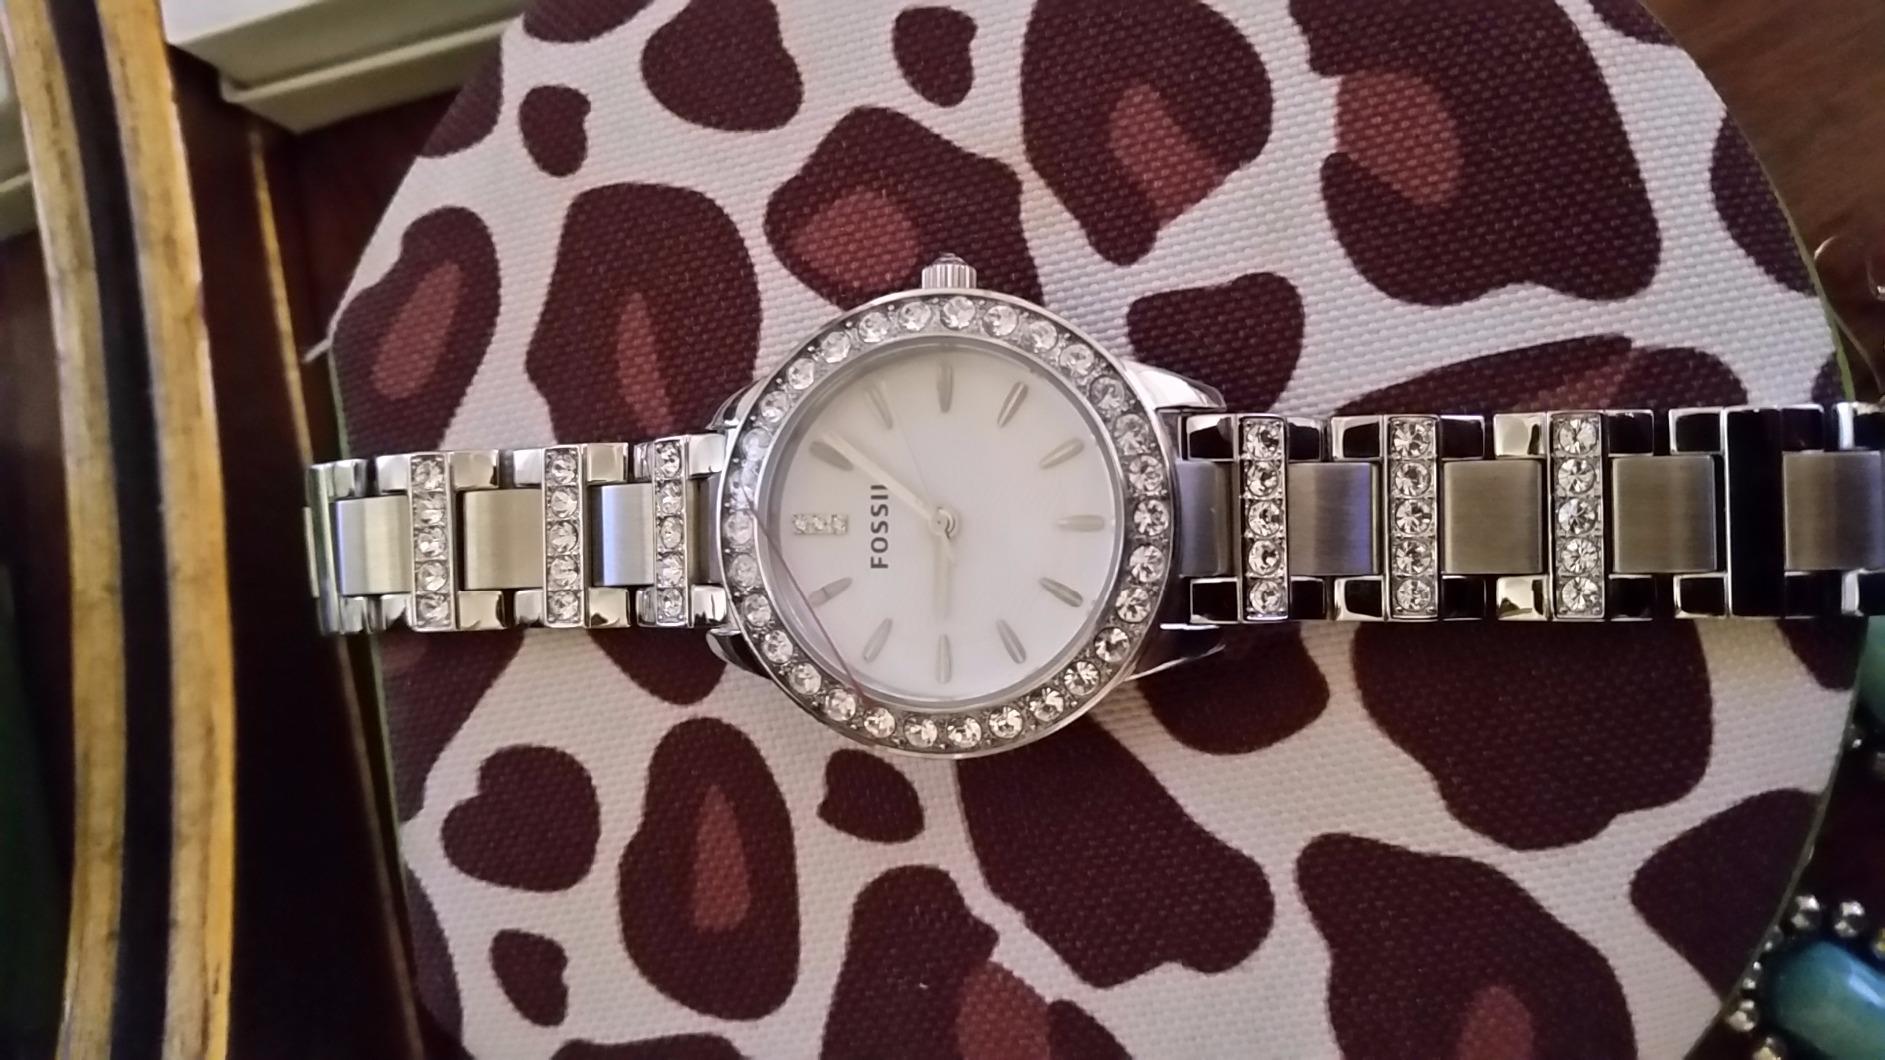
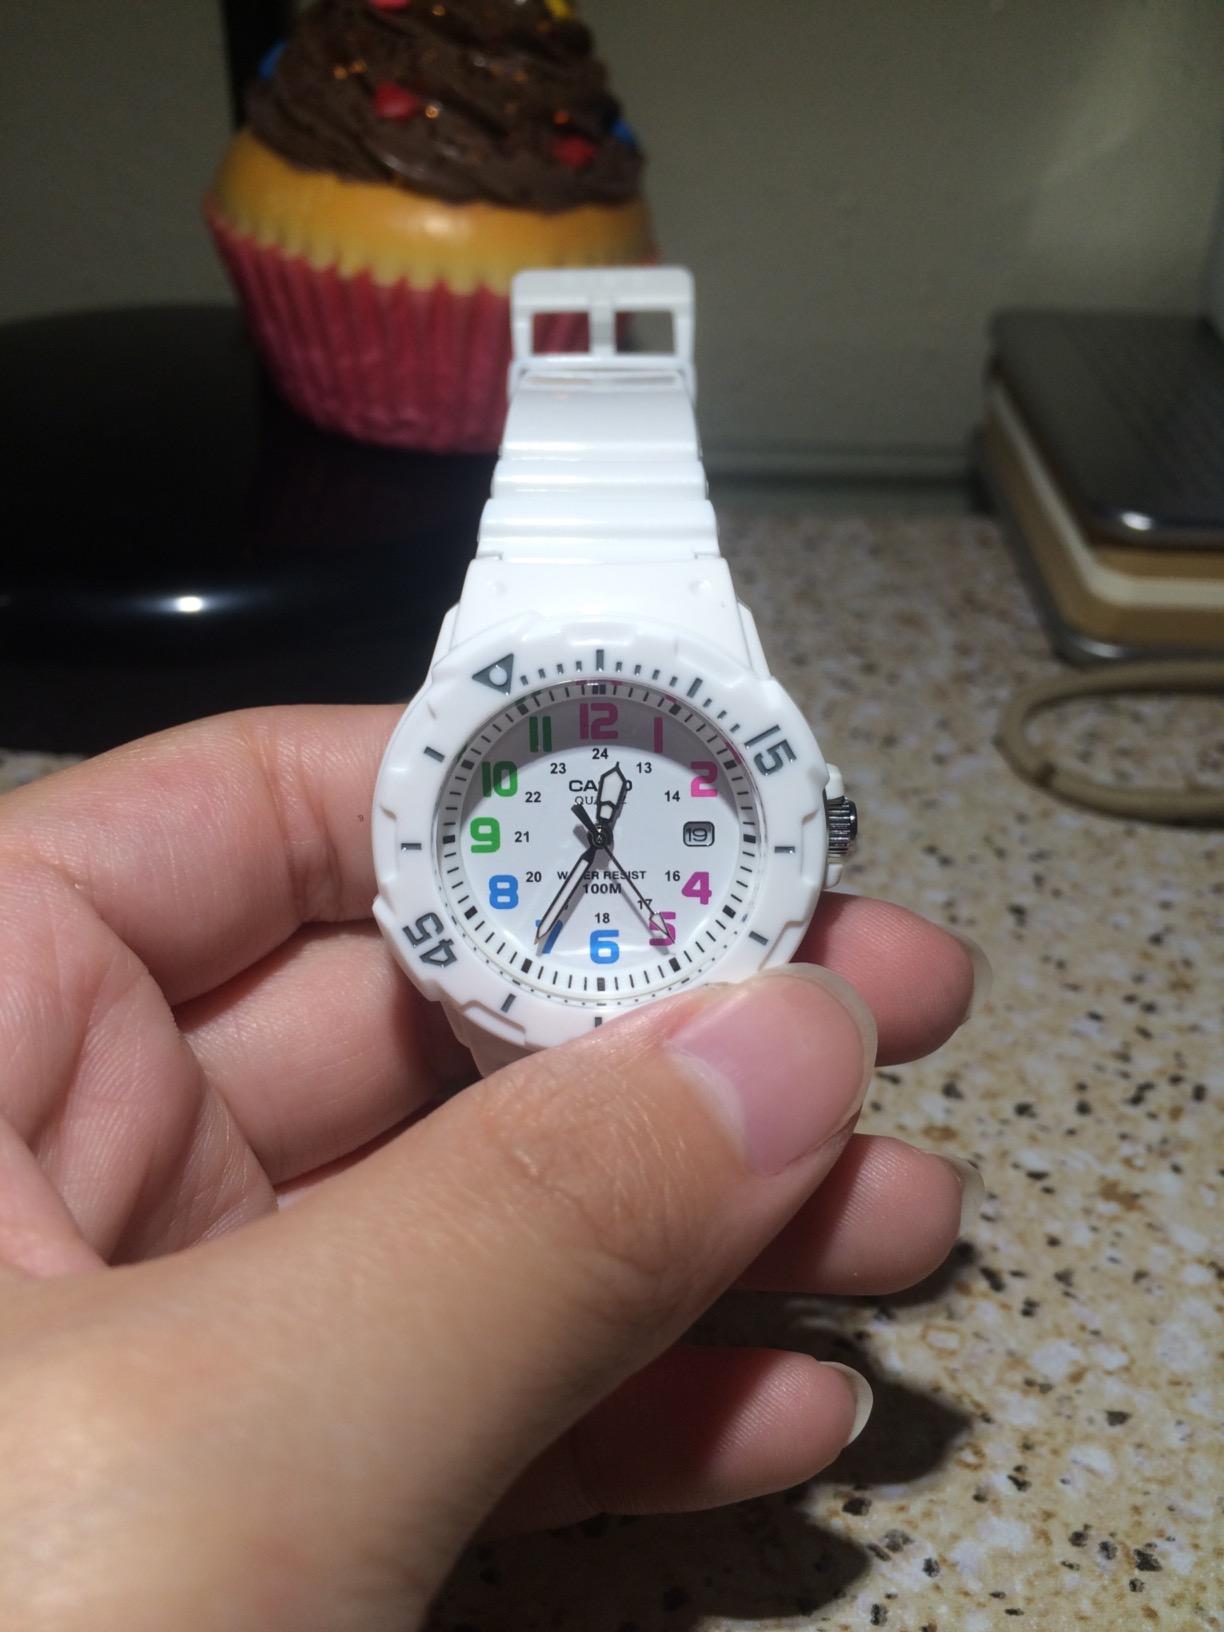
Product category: accessories_watch
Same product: no